Tori Black Is Pretty Filthy

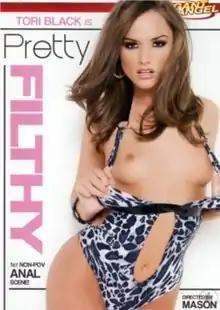
cover art for "Tori Black Is Pretty Filthy"

Tori Black Is Pretty Filthy is a 2009 American pornographic film directed by Mason.